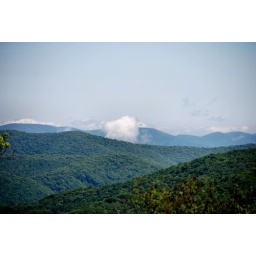
Cherohala Skyway - clouds slide over the mountains